Diplodactylus vittatus

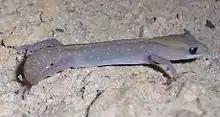
"D. vittatus"

"Diplodactylus vittatus" is a nocturnal (night-active) and terrestrial (ground-dwelling) native Australian reptile. This species within diurnal hours will shelter in burrows and depressions under rocks or fallen timbers (reason for the common name of stone or wood gecko).